Flemish Region

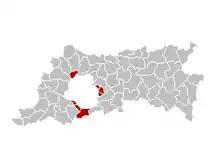
The municipalities with language facilities near Brussels

French (specifically Belgian French) may also be used in the Flemish Region for certain administrative purposes in a limited number of the so-called "municipalities with language facilities" around the Brussels-Capital Region and on the border with Wallonia. These "rim municipalities" around Brussels are Drogenbos, Kraainem, Linkebeek, Sint-Genesius-Rode, Wemmel and Wezembeek-Oppem. Brussels was originally a Dutch-speaking city (Brabantian dialect to be exact), but it was francised in the 19th and 20th centuries and is now officially bilingual in French and Dutch (although largely French-speaking in practice). Municipalities with language facilities on the border with Wallonia are Bever, Herstappe, Mesen, Ronse, Spiere-Helkijn, and Voeren.